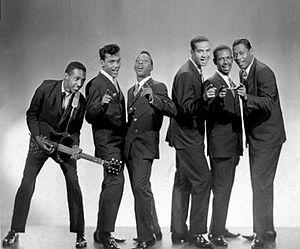
The Contours est un groupe américain de musique soul qui a travaillé avec la Motown.